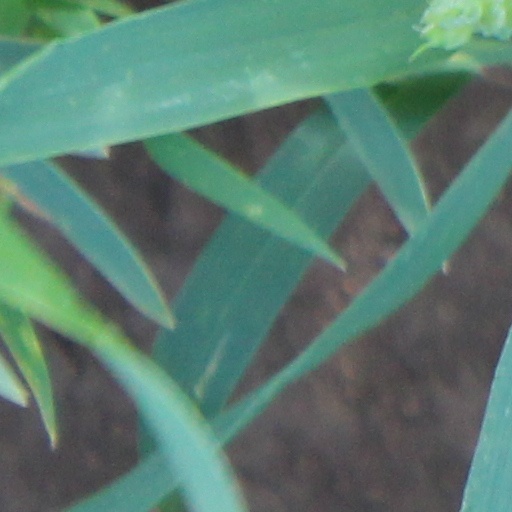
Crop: wheat